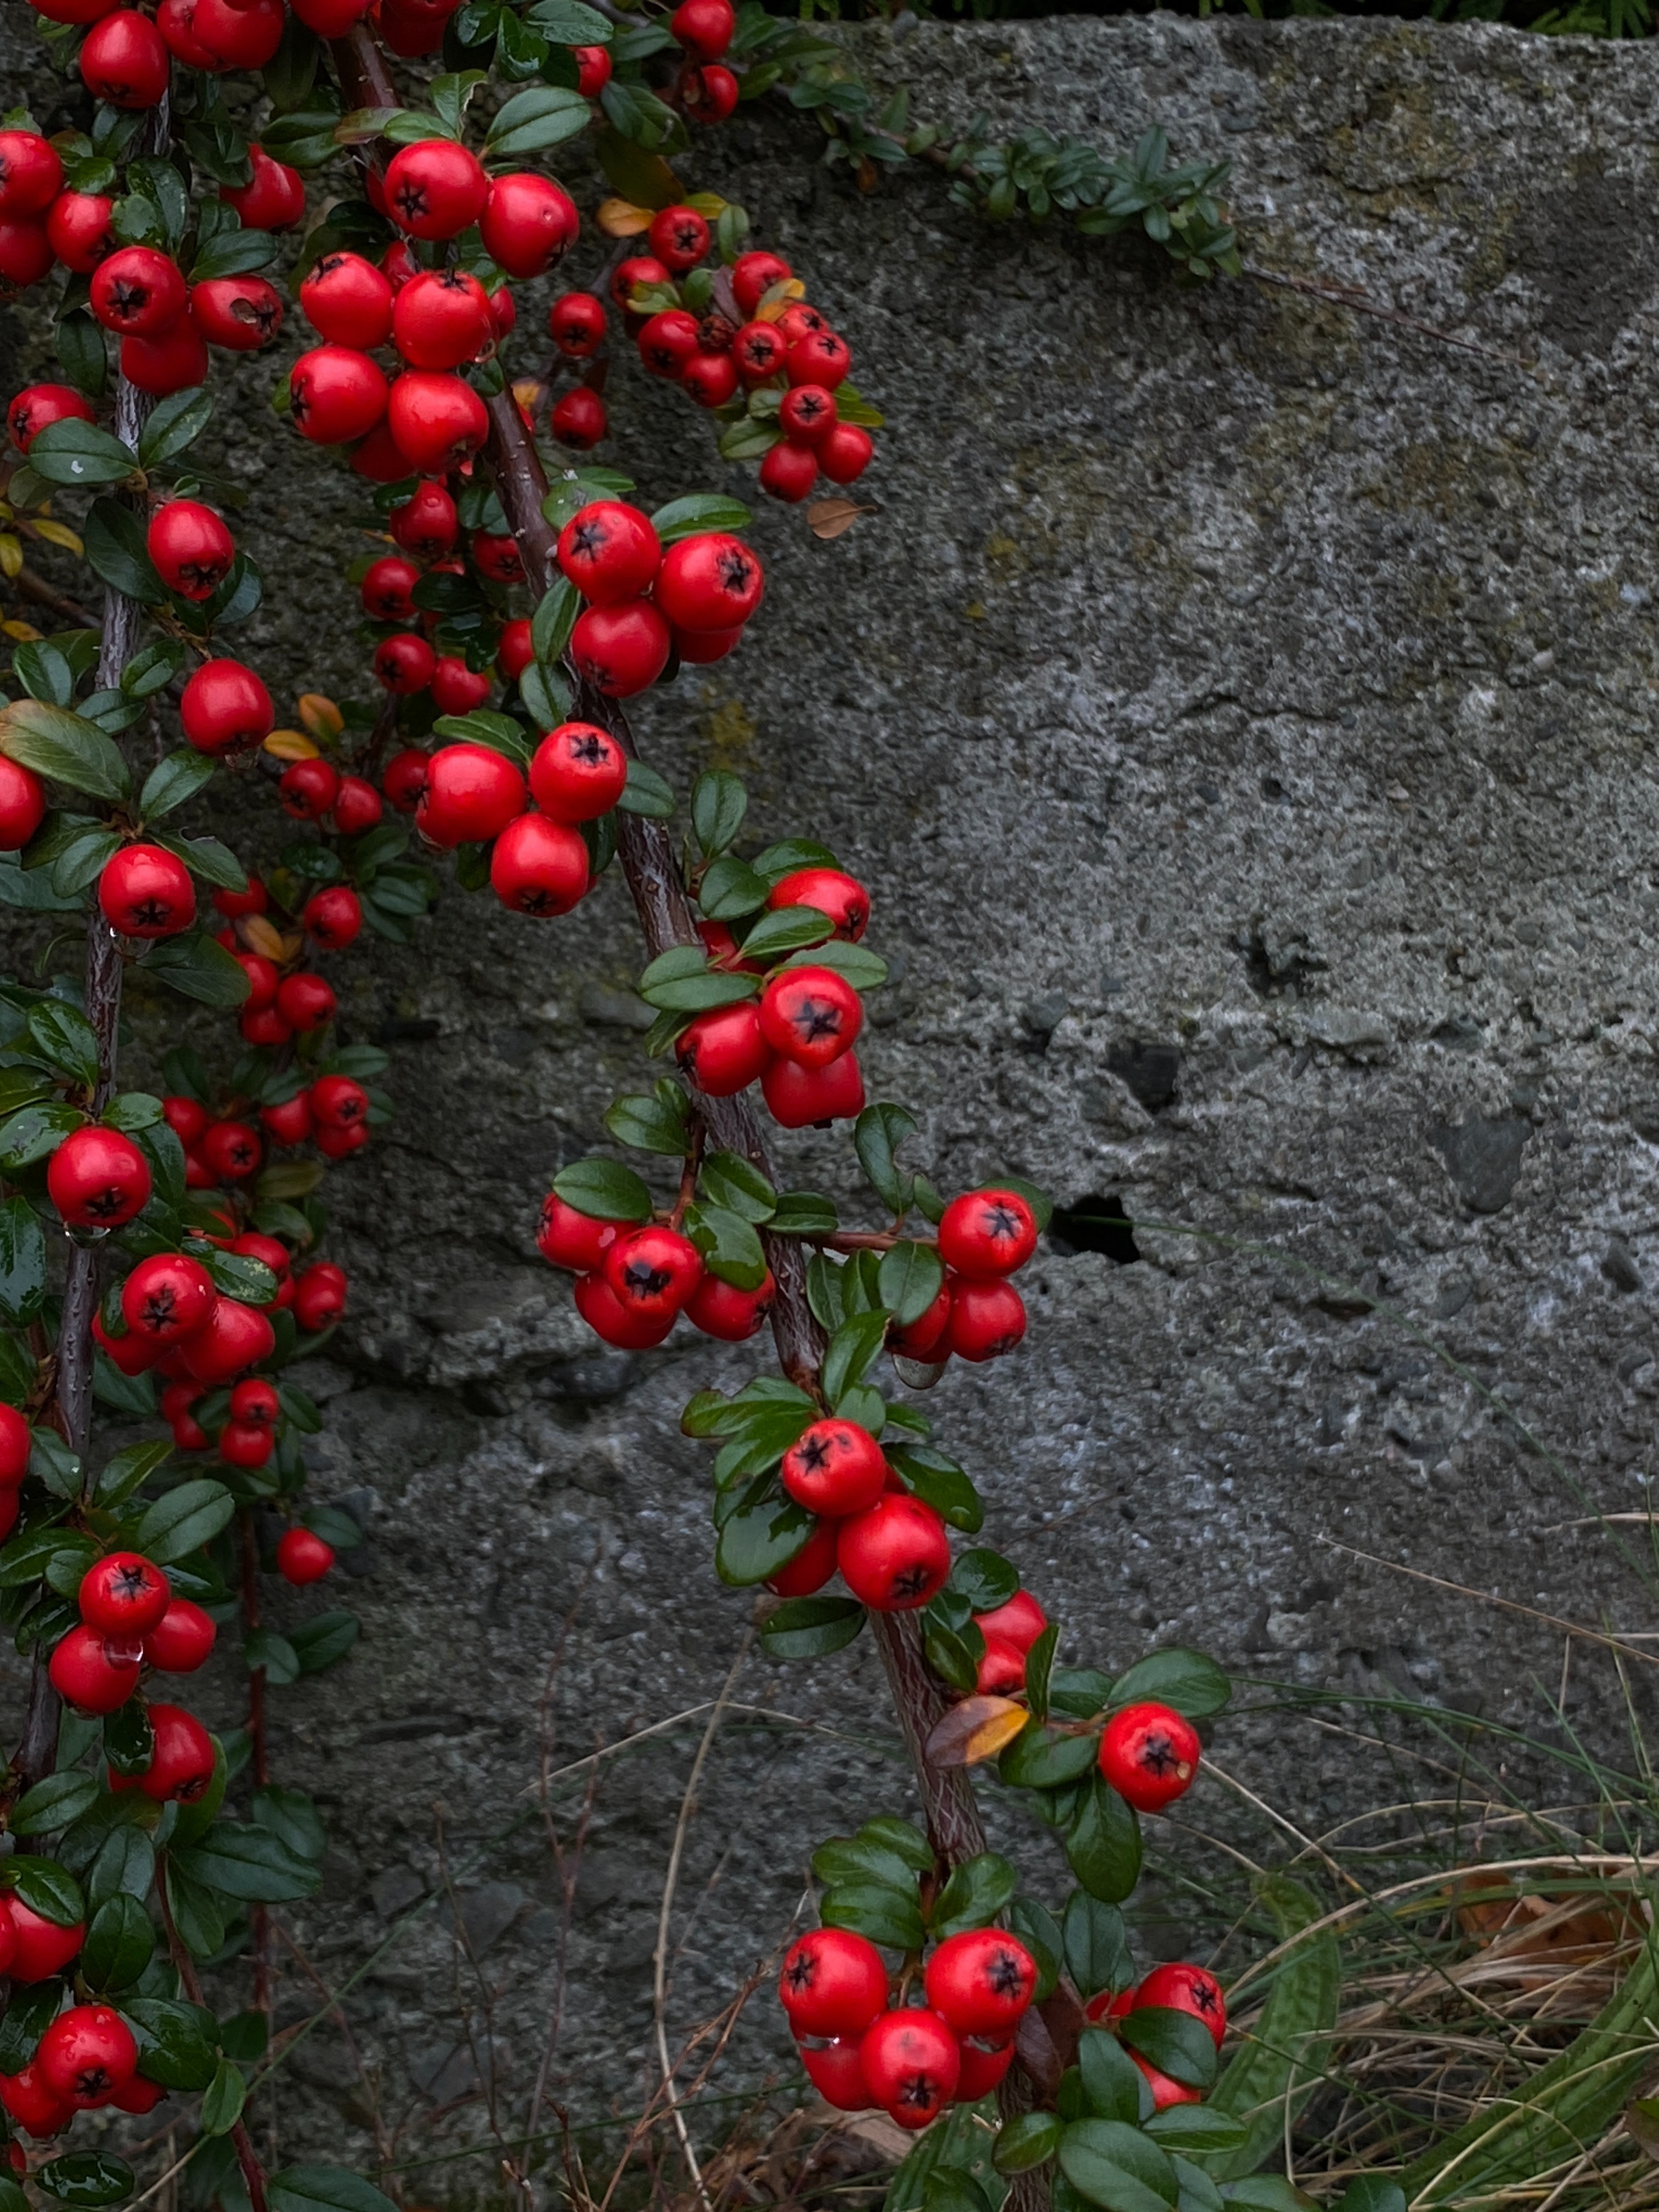
flower, plant, leaf, botany, petal, red, grass, shrub, fruit, groundcover, flowering plant, rose family, rose, natural foods, annual plant, landscape, rose order, tree, soil, carmine, garden, produce, coquelicot, still life photography, concrete, Superfruit, asphalt, pattern, plant stem, impatiens, subshrub